Giulio Cesare Arrivabene

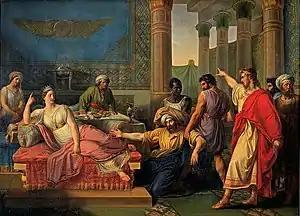
"The Punishment of Haman", Palazzo Ducale di Mantova

Giulio Cesare Arrivabene (1806, Mantua – 1896, Florence) was an Italian painter, active initially in a neoclassical style, mainly painting historic and religious canvases. He also was active as a portraitist.